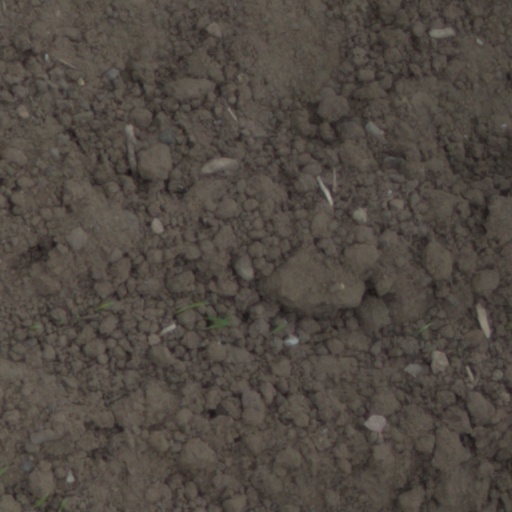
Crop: wheat